Vienna Museum

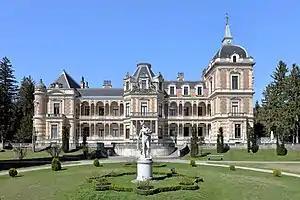
Hermesvilla

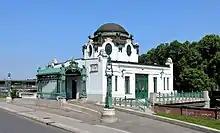

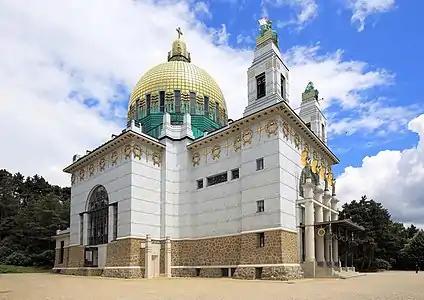
Kirche am Steinhof

Originally known as the Historical Museum of the City of Vienna ("Historisches Museum der Stadt Wien"), its existence dates back to 1887, and until 1959 was located in the Vienna Town Hall ("Rathaus"). The first plans for a city museum on Karlsplatz date back to the beginning of the 20th century; one of proposed plans were drawn by the renowned "Jugendstil" architect Otto Wagner. However, not least because of two world wars, the building of the museum was postponed for several decades.